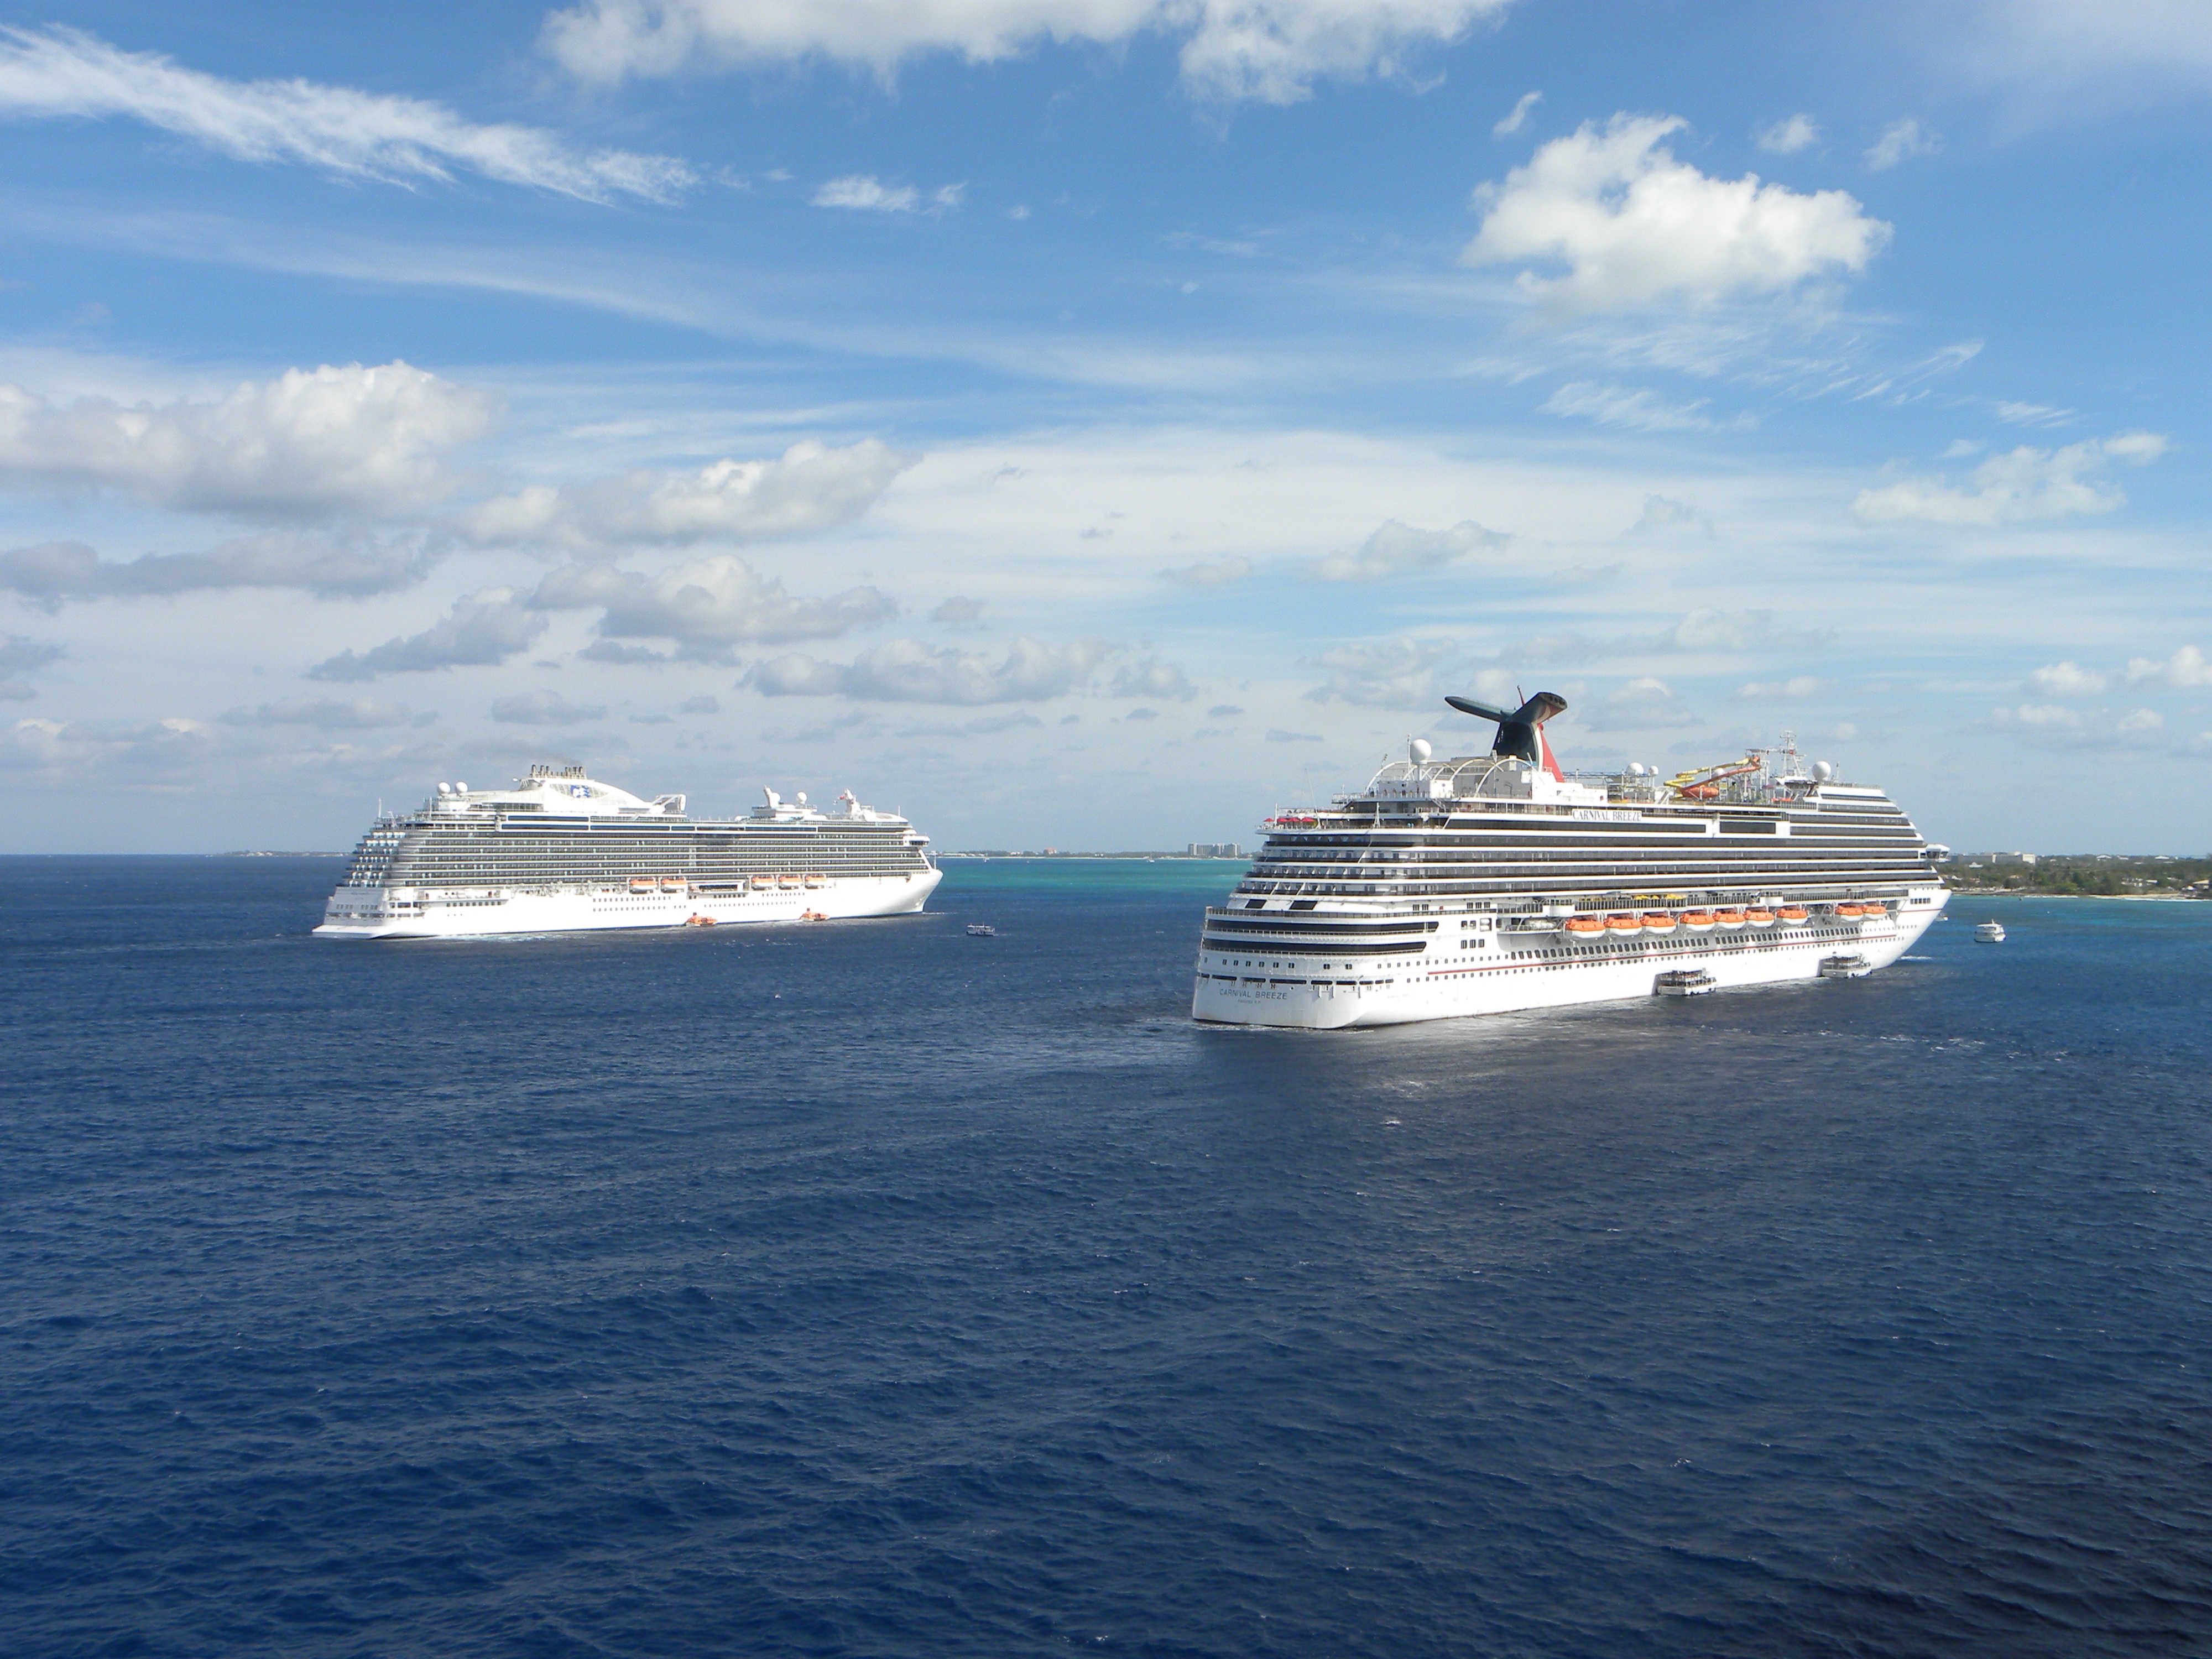
sea, coast, ocean, boat, ship, vehicle, yacht, ferry, ships, mar, channel, caribbean, watercraft, cruise ship, cruises, passenger ship, luxury yacht, freight transport, ocean liner